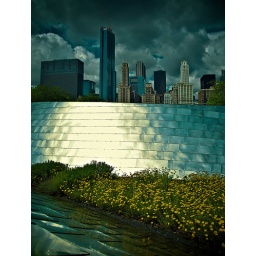
Variations in blue and yellow